A Sharp Intake of Breath

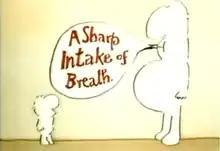
"A Sharp Intake of Breath" opening titles by Mel Calman

A Sharp Intake of Breath is a British sitcom starring David Jason, Jacqueline Clarke with Richard Wilson and Alun Armstrong for series 1-3, which ran from 1977 to 1981, when Jason took up the role of Del Trotter in "Only Fools & Horses". It was made for the ITV network by ATV and recorded at ATV Elstree Studios. The opening titles featured cartoons by Mel Calman. Series 1-3 were written by Ronnie Taylor, series 4 by Vince Powell following the death of Taylor in 1979.